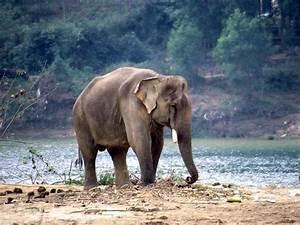
elephant